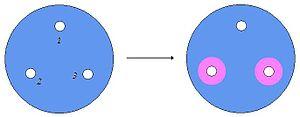
La gélose à ADN au bleu de toluidine est utilisée pour déterminer la présence d'une activité nucléase chez un micro-organisme.